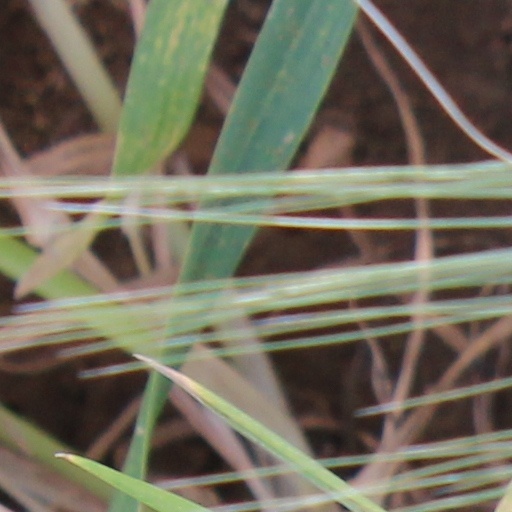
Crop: wheat